Operation Flashpoint (March 1945)

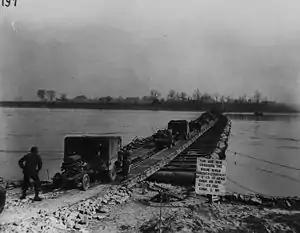
U.S. 9th Army crossing the Rhine River (M2, steel treadway, pontoon bridge, late March, 1945)

The Rhine was bridged by the 17th Armored Engineer Battalion, detached from the 2nd Armored Division. On the night of 23 March, Company E and C constructed two preliminary treadway rafts over the Rhine, south of Wesel and opposite Spellen (now part of the town of Voerde). In the morning, a bridge that could bear mechanized transport started at 9:45 am, and by 4:00 pm the first truck crossed the floating bridge. Over 1152 feet of M2 treadway and 93 pneumatic floats were used in the project, which required just six hours and fifteen minutes to complete, setting a record for the size of the bridge.